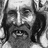
Emotion: happy